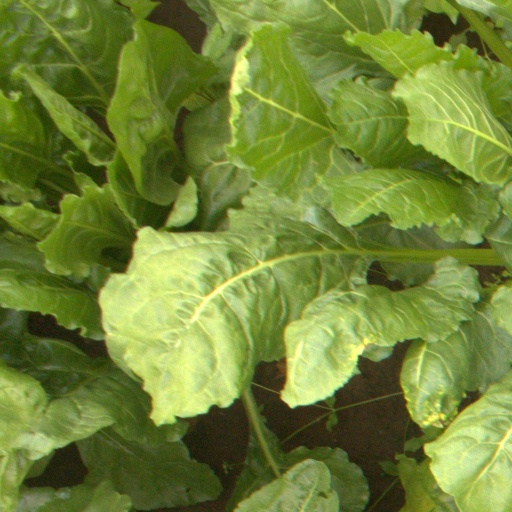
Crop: sugar beet